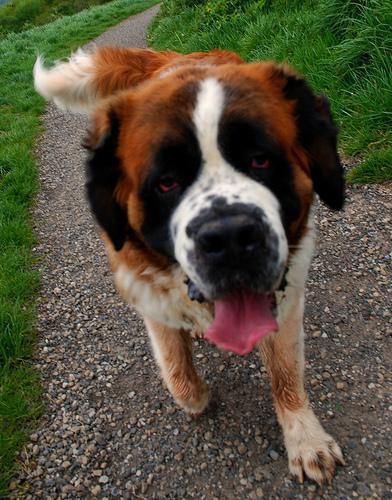
saint bernard